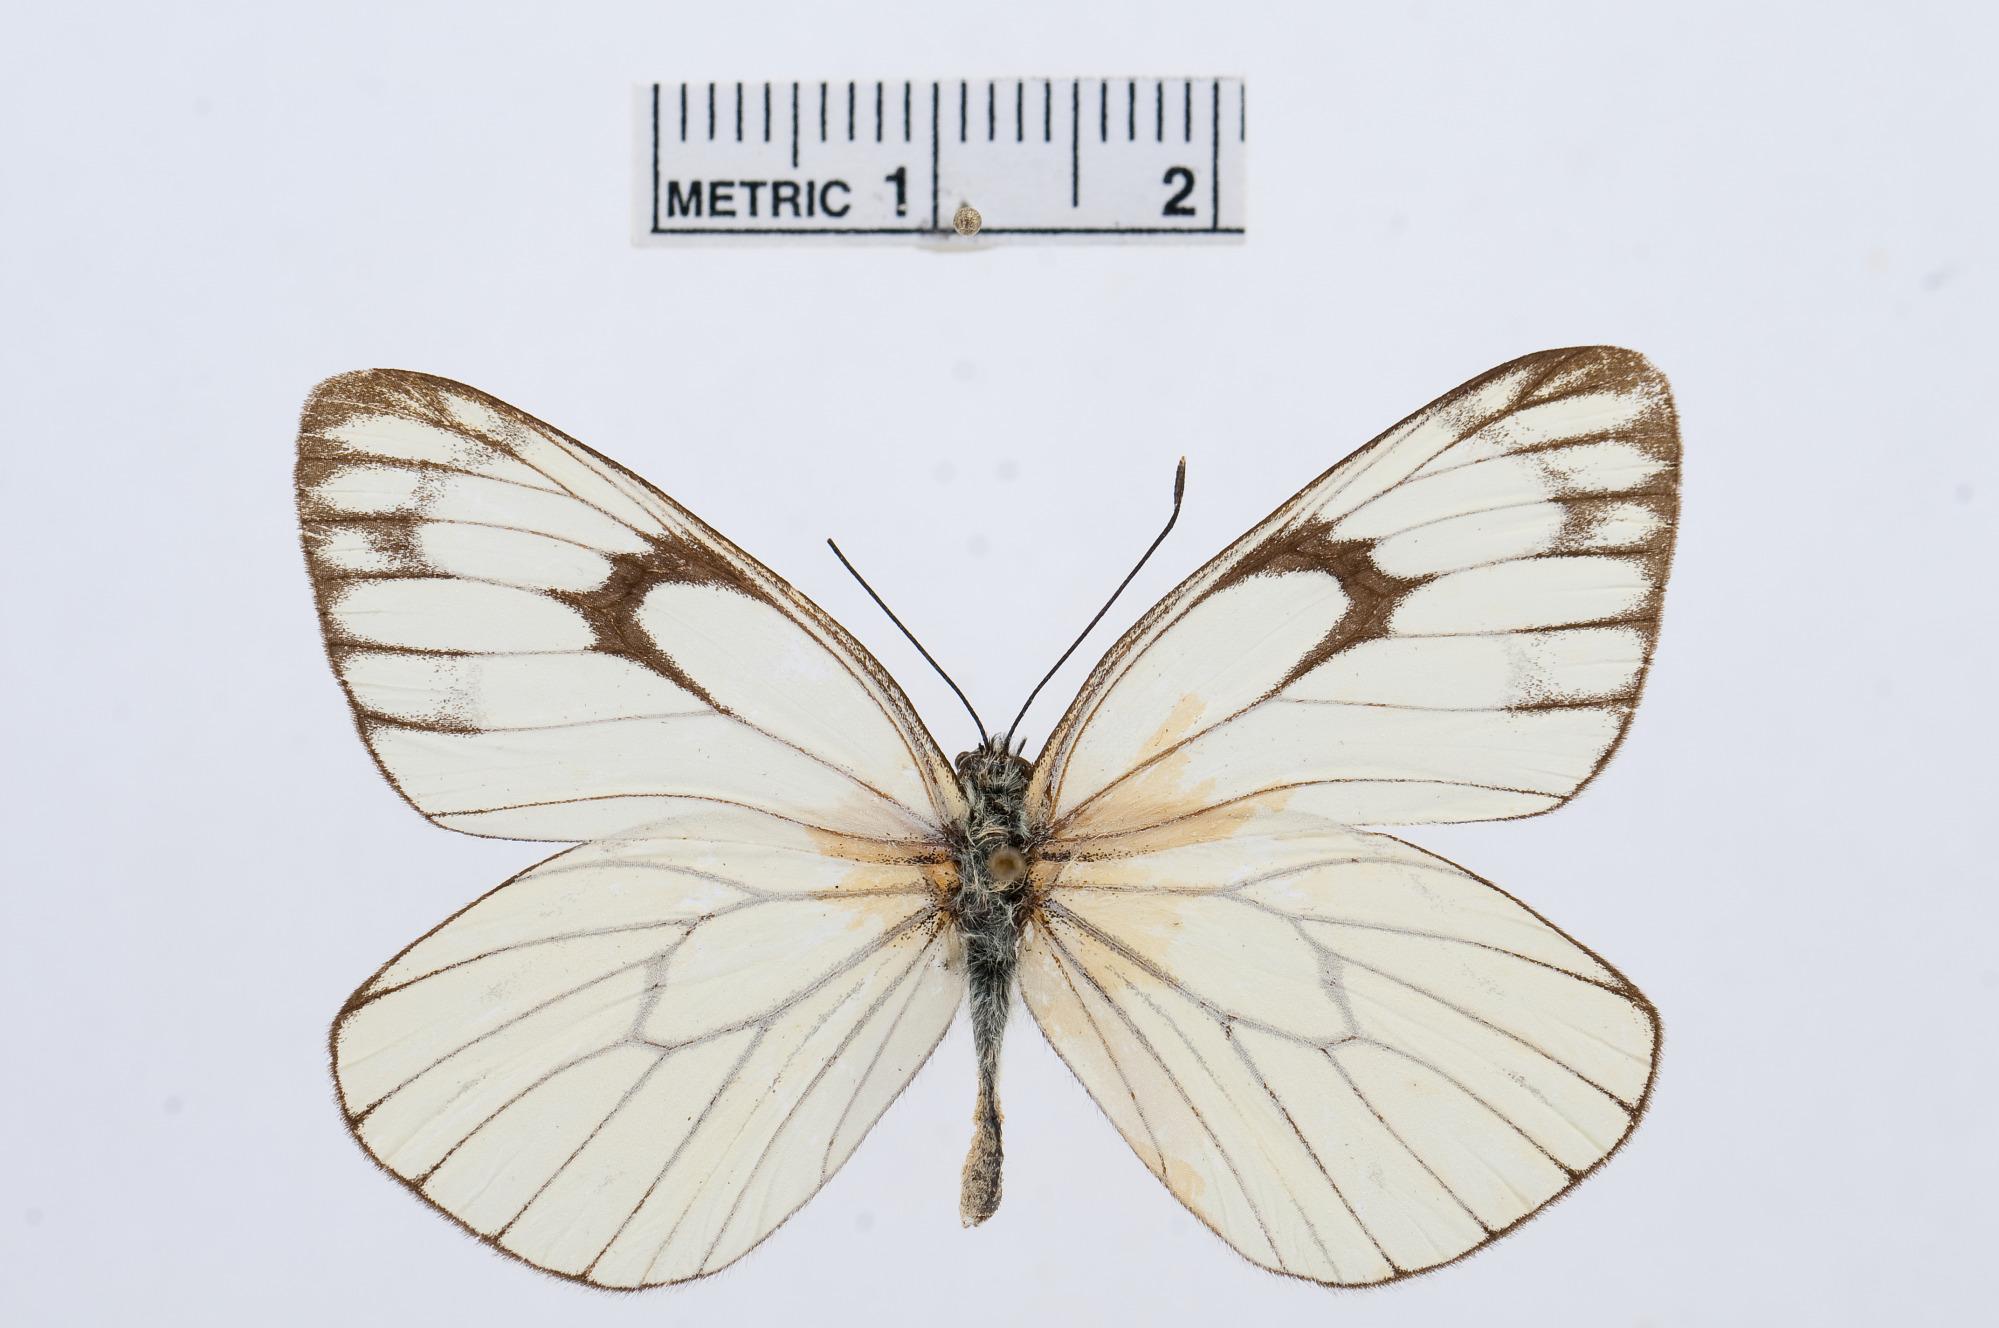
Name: Aporia soracta
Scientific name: Aporia soracta
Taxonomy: Animalia, Arthropoda, Hexapoda, Insecta, Lepidoptera, Pieridae, Pierinae